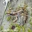
Label: frog